Andrey Rublev

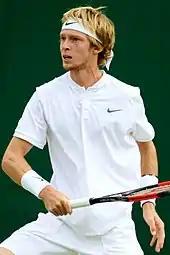
Rublev at the 2017 Wimbledon Championships

Rublev started well in the 2017 ATP World Tour, reaching the second round of the Australian Open after qualifying. On the way he beat 60th-ranked Lu Yen-hsun, but then lost to Andy Murray. Rublev was successful in some Challenger tournaments. He reached the 2017 Open de Rennes Challenger final, losing there to Belarusian Uladzimir Ignatik. Again in Quimper, France, Rublev reached the semifinals, losing to Peter Gojowczyk. Rublev also reached the semifinals in Irving, Texas.